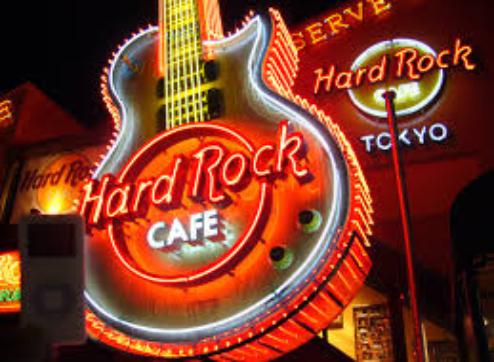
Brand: Hard Rock Cafe
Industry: Food